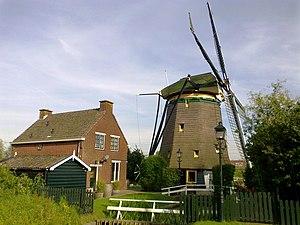
L'éolienne ""Nieuwe Veenmolen"" à la ""IJsclubweg 111"" à La Haye, datant de 1654 Español: El ""Nieuwe Veenmolen"" molino de viento en el ""IJsclubweg 111"" en La Haya, que data de 1654 Italiano: Il mulino a vento ""Nieuwe Veenmolen"" al ""IJsclubweg 111"" di L'Aia, risalente al 1654 中文（中国大陆）‎: 一个风格可追溯到十七世纪在海牙的城市"